Jiminy Cricket

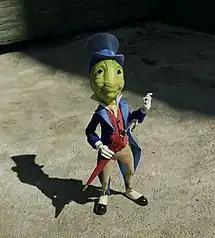
Jiminy Cricket, as seen in Disney's 2022 live-action remake of "Pinocchio".

Joseph Gordon-Levitt voiced the character in the 2022 live-action adaptation of the 1940 animated film, which was released exclusively on Disney+, being a character made by CGI.